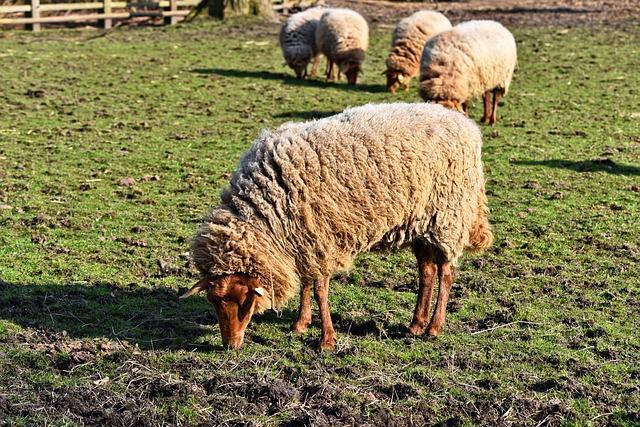
sheep